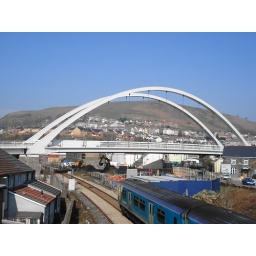
New suspension road bridge in Porth, Rhondda valleys